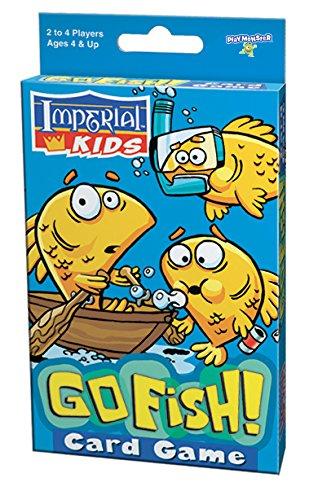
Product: Imperial Kids Card Game - Go Fish
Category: Toys & Games | Games & Accessories | Card Games
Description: Classic game of go fish.
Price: $3.99
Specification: ProductDimensions:4.8x1.8x1.8inches|ItemWeight:4ounces|ShippingWeight:4ounces(Viewshippingratesandpolicies)|DomesticShipping:ItemcanbeshippedwithinU.S.|InternationalShipping:ThisitemcanbeshippedtoselectcountriesoutsideoftheU.S.LearnMore|ASIN:B000G5U4T6|Itemmodelnumber:1463|Manufacturerrecommendedage:4yearsandup